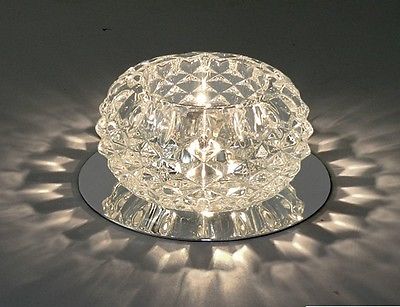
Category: lamp